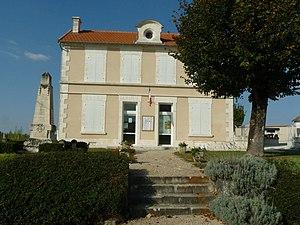
mairie de St-Médard près Barbezieux (16), France
Saint-Médard est une commune du Sud-Ouest de la France, située dans le département de la Charente.